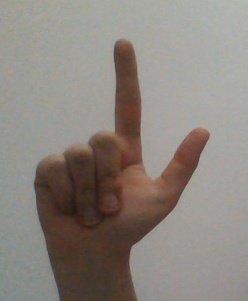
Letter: laam